Aline Wirley

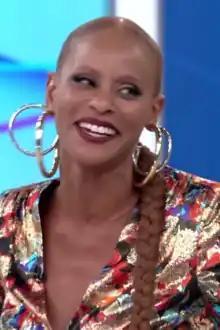
Wirley in 2023

Aline Wirley da Silva (born 18 December 1981) is a Brazilian actress and singer-songwriter. In 2002, she won the talent show "Popstars" and joined the Brazilian girl group Rouge until 2005, with which she released four studio albums, "Rouge" (2002), "C'est La Vie" (2003), "Blá Blá Blá" (2004) and "Mil e Uma Noites" (2005), selling in all 6 million copies and becoming best-seller Brazilian girl group.